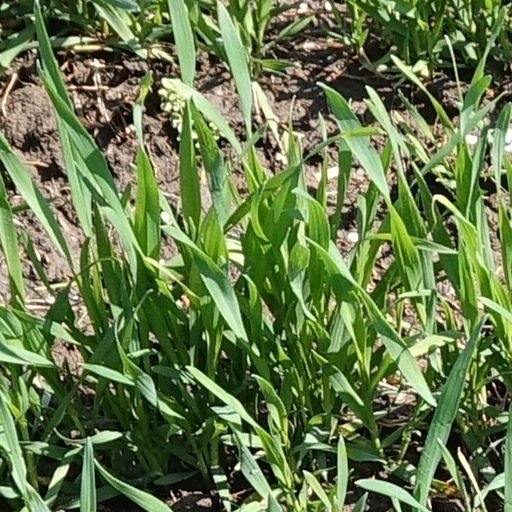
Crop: wheat